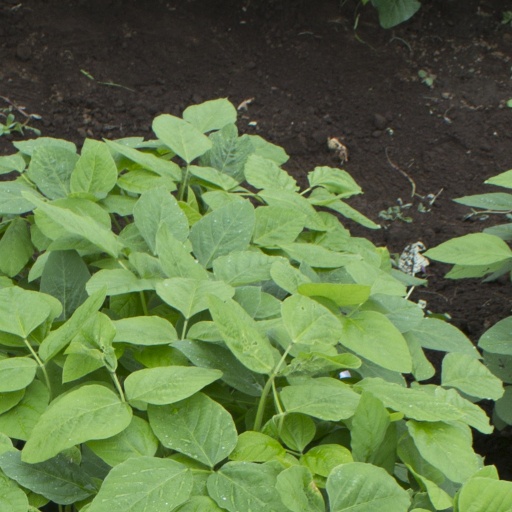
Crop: soybean